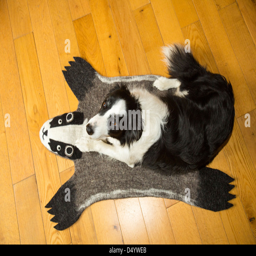
a dog on a rug